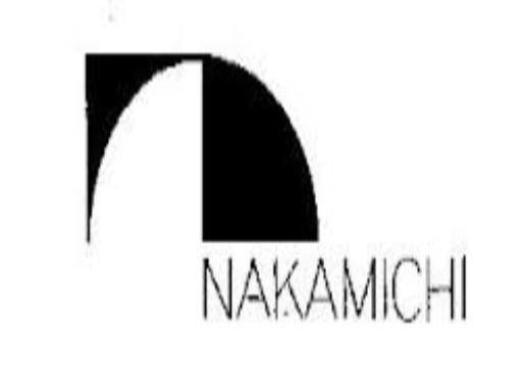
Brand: nakamichi-1
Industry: Necessities